Ford Thunderbird (fourth generation)

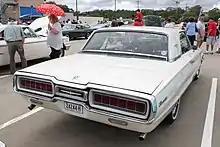
1965 model year saw the debut of sequential turn signals

Several features intended for the new generation were delayed until 1965, when front disc brakes became standard equipment and sequential turn signals which flashed three bulbs in the broad, horizontal tail lights from inside to outside were added; the latter had been delayed by vehicle lighting regulations in the United States. Exterior trim was revised, including a new grille, Thunderbird emblem replacing the block letters on the front edge of the hood, simulated front fender vent trim, revised Thunderbird scripts now located on the rear edge of the quarter panels, and revised taillight lens trim and a single center emblem replacing the dual lens birds and block letters respectively. The popular "Tilt-Away" steering column continued, and was a Thunderbird recognized feature that was later shared on other upper-level Ford Products. Sales, impacted by increasing competition, including cannibalism by Ford's own newly introduced, and more affordable Mustang, dipped to 74,972. Again, the Cruise-O-Matic MX automatic was the only transmission available.